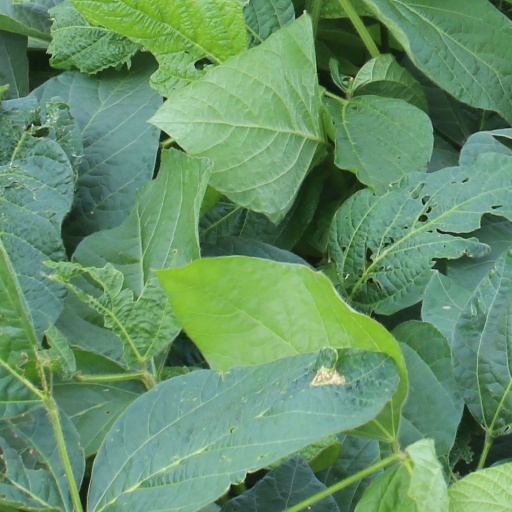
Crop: soybean